Kidi (film)

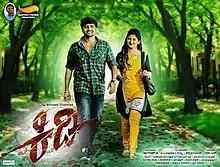

Kidi is a 2017 Indian Kannada-language action thriller film starring Bhuvan Chandra, Pallavi Gowda, Danny Kuttappa and Ugrham Manju. It was directed by S. Raghu and produced by Master's Choice Creations. It is a remake of the 2016 Malayalam-language film "Kali".